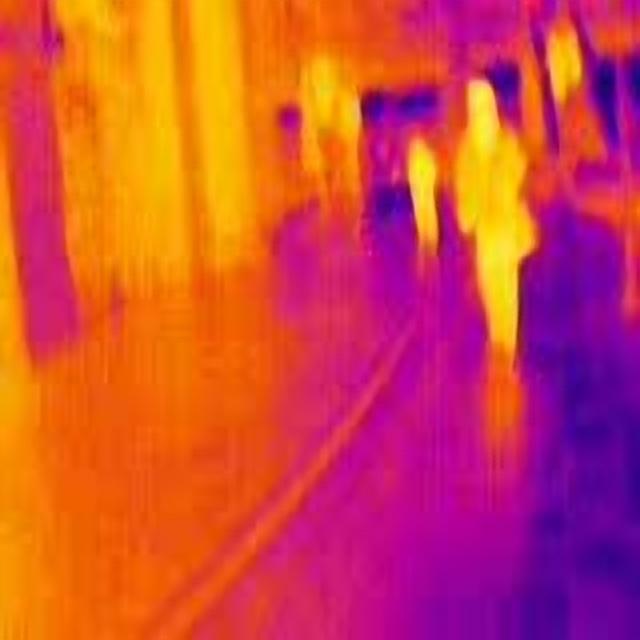
Detected objects:
label: person
label: person